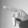
ASL letter: P